Thomas Allen (Wisconsin politician)

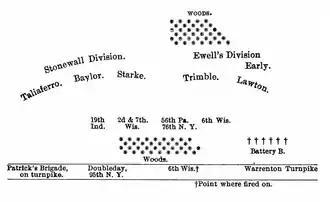
A sketch by Major Rufus Dawes of the location of forces at the Battle of Gainesville

The regiment was then reassigned to a new brigade under general Rufus King, along with the 6th Wisconsin Infantry, 7th Wisconsin Infantry, and 19th Indiana Infantry. The brigade would shortly become known as the Iron Brigade of the Army of the Potomac. With this brigade, Allen joined the second campaign into northern Virginia, culminating in the Second Battle of Bull Run. Their brigade was part of the initial engagement of that battle, which took place on the Warrenton Turnpike near Gainesville, Virginia. Sometimes referred to as the Battle of Gainesville, this is where the Iron Brigade first received its nickname as they withstood a combined assault from five brigades of Stonewall Jackson's Corps. The 2nd Wisconsin Infantry took the worst of the casualties. Nearly every officer of the regiment was killed or wounded; Allen was among the wounded but was able to return to duty within days. He was present with the brigade at the Battle of Antietam a month later, when he was wounded again.